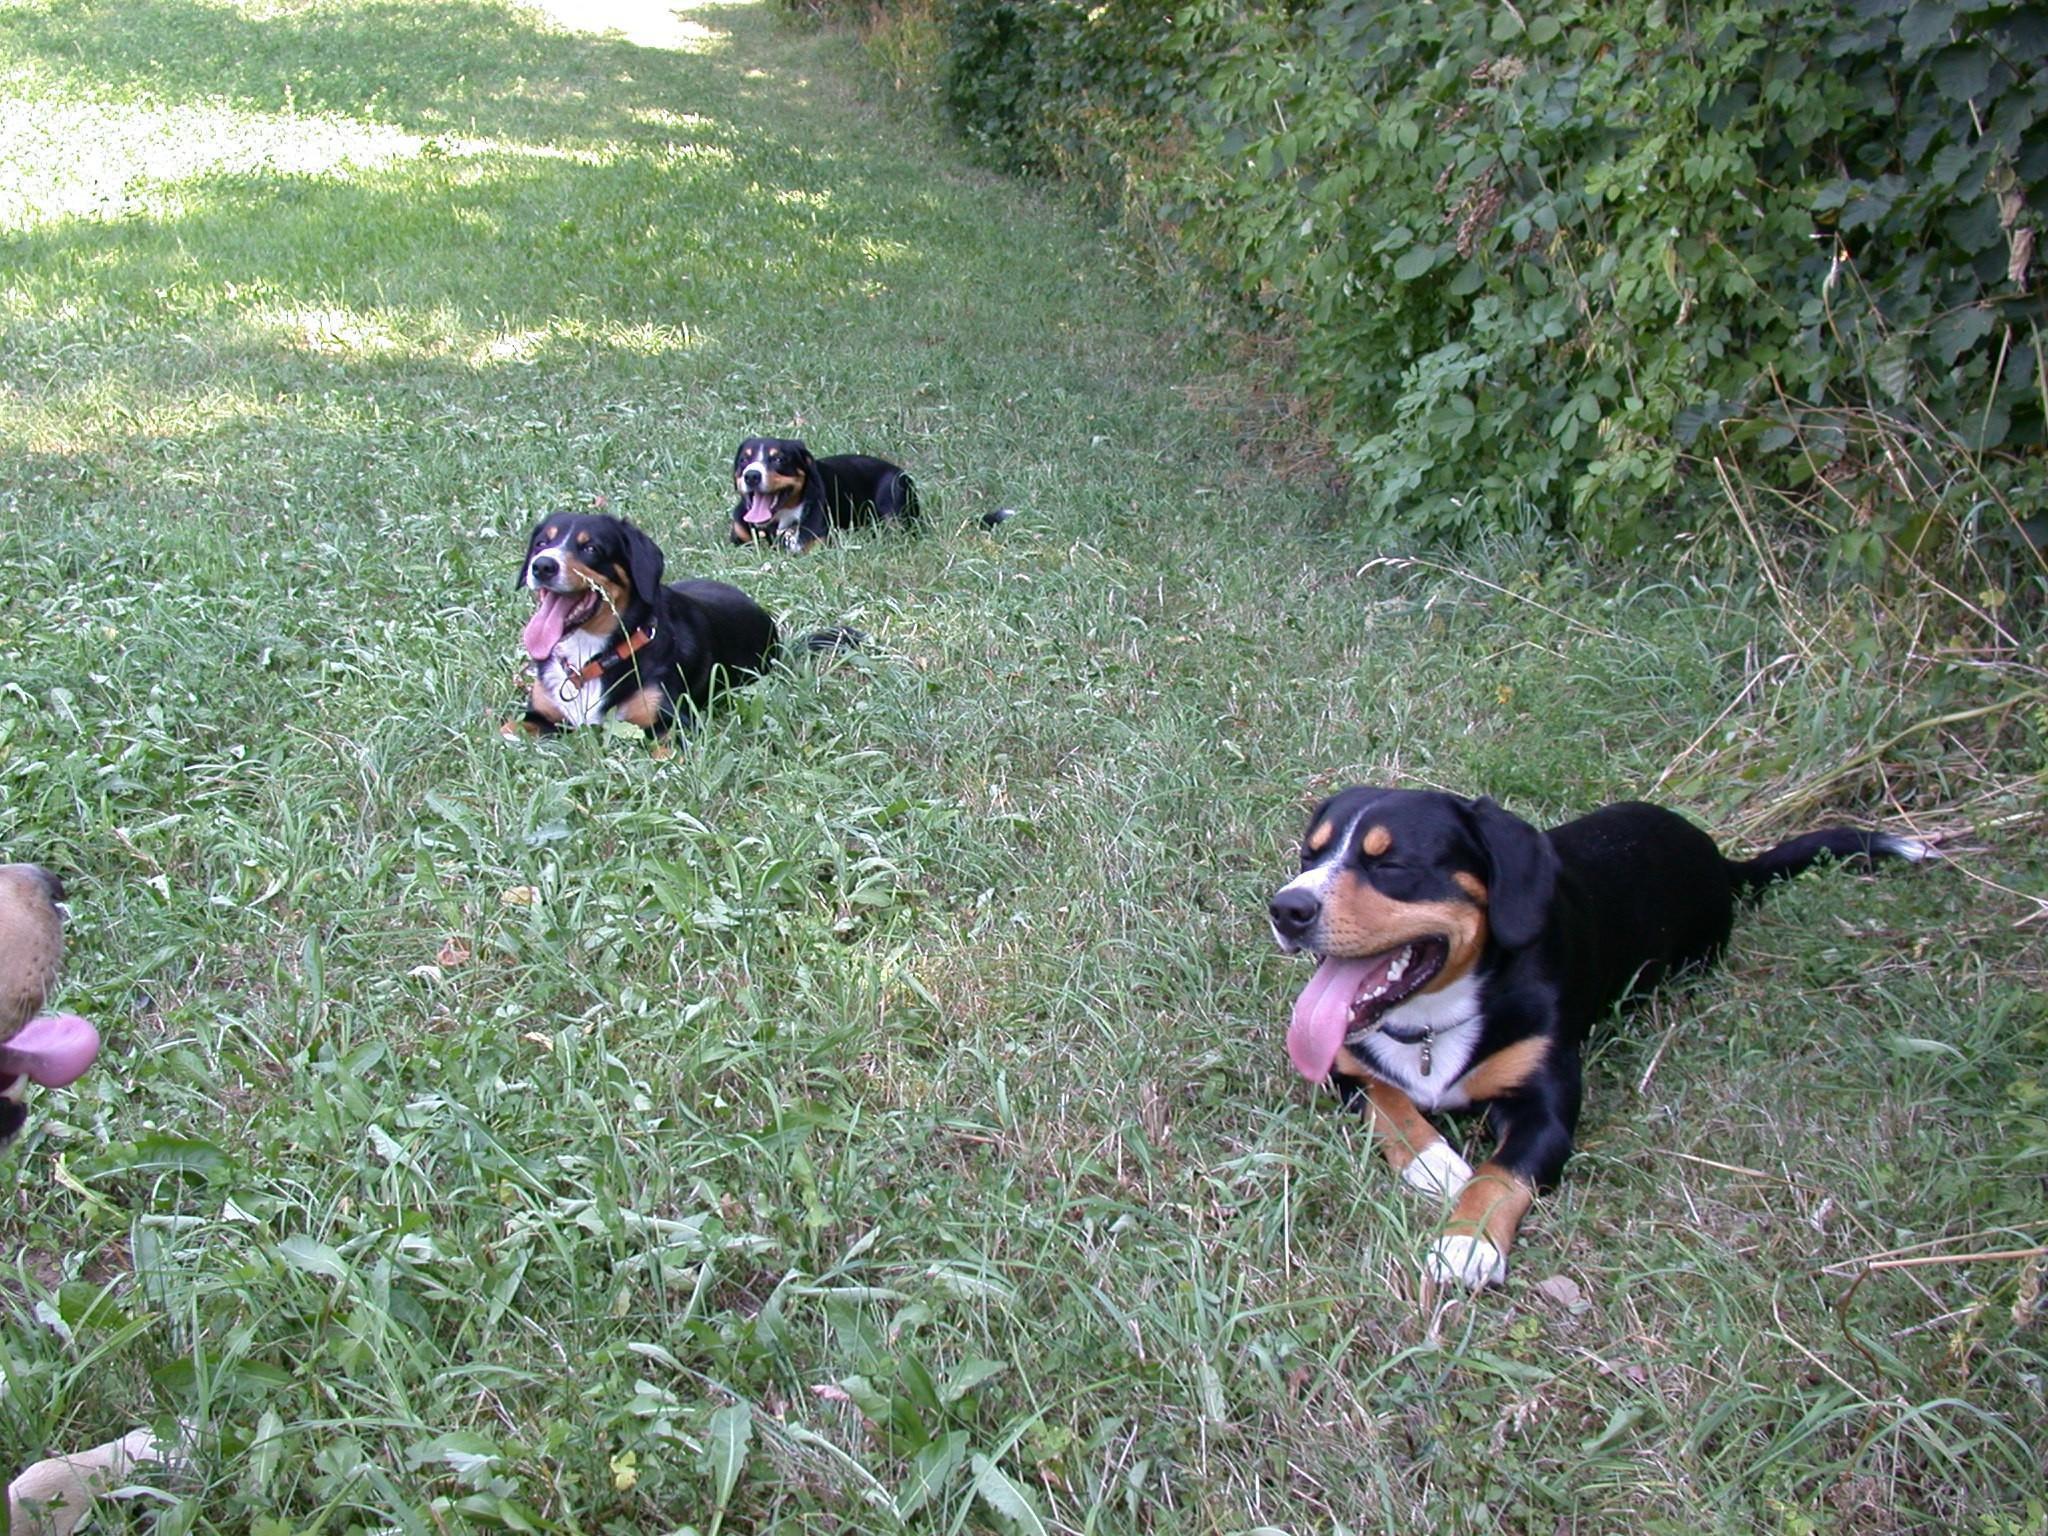
EntleBucher